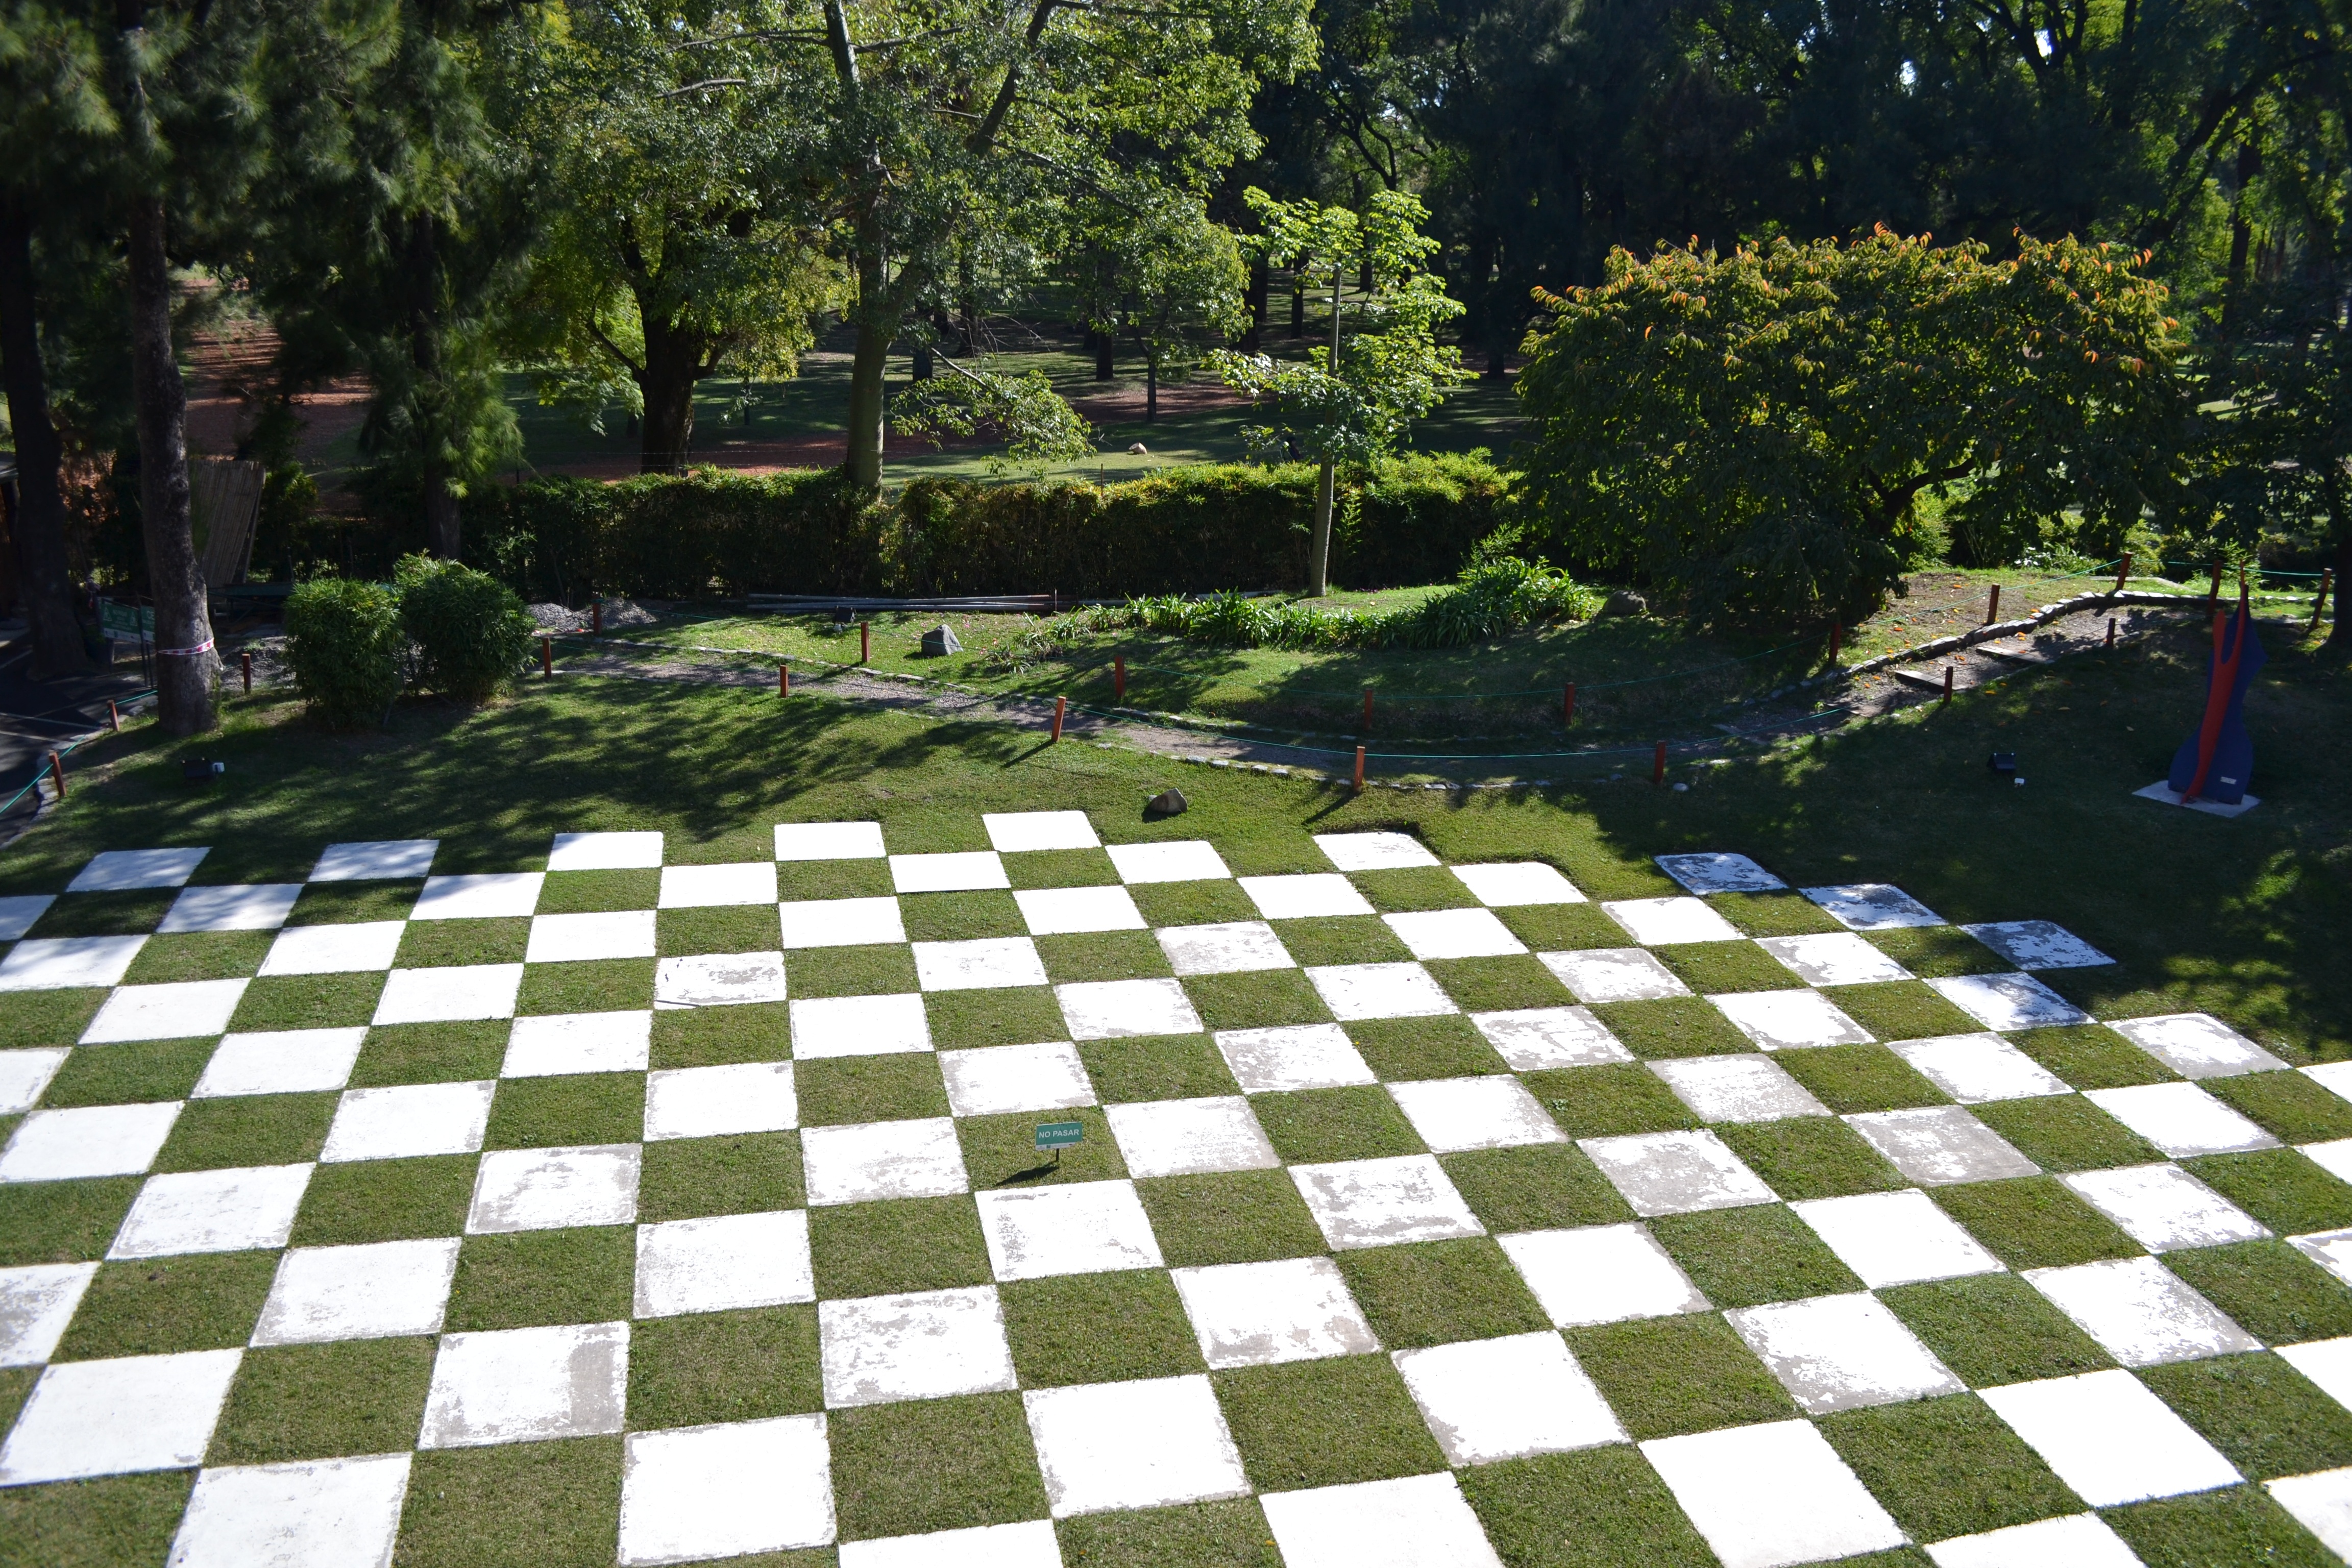
landscape, tree, grass, plant, lawn, walkway, recreation, green, garden, zen, japanese garden, landscaping, grid, yard, flooring, outdoor structure